Organometallic chemistry

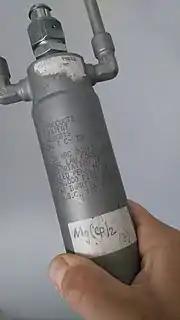
A steel bottle containing MgCp (magnesium bis-cyclopentadienyl), which, like several other organometallic compounds, is pyrophoric in air.

Organometallic compounds are distinguished by the prefix "organo-" (e.g., organopalladium compounds), and include all compounds which contain a bond between a metal atom and a carbon atom of an organyl group. In addition to the traditional metals (alkali metals, alkali earth metals, transition metals, and post transition metals), lanthanides, actinides, semimetals, and the elements boron, silicon, arsenic, and selenium are considered to form organometallic compounds. Examples of organometallic compounds include Gilman reagents, which contain lithium and copper, and Grignard reagents, which contain magnesium. Boron-containing organometallic compounds are often the result of hydroboration and carboboration reactions. Tetracarbonyl nickel and ferrocene are examples of organometallic compounds containing transition metals. Other examples of organometallic compounds include organolithium compounds such as "n"-butyllithium (n-BuLi), organozinc compounds such as diethylzinc (EtZn), organotin compounds such as tributyltin hydride (BuSnH), organoborane compounds such as triethylborane (EtB), and organoaluminium compounds such as trimethylaluminium (MeAl).